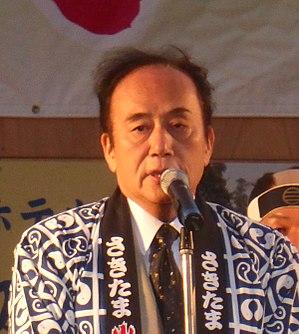
Kiyoshi Ueda est un homme politique japonais, né le 15 mai 1948 à Fukuoka.